Carlos Pezoa Véliz

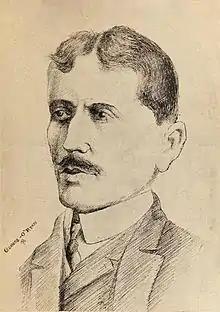
Carlos Pezoa Véliz in 1913

His poetry was written within the post-modernist Latin American movement, which broke with the Symbolist and Parnassian schools of Rubén Darío’s modernism. The poetry of Pezoa Véliz constituted a conscious use of language as a basis for a new vision of the world and in particular a novel way of observing the cultural and psychological roots of all things Chilean. Pezoa Véliz could be considered a founding poet and fundamental figure in the history of Chilean poetry – which has given the world of literature figures like Pablo Neruda, Gabriela Mistral, Gonzalo Rojas and Nicanor Parra.